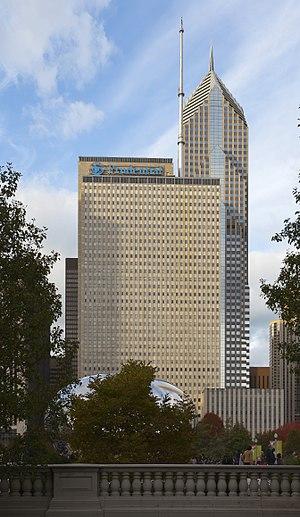
Le One Prudential Plaza est un gratte-ciel situé à Chicago, dans l'Illinois.
Tribune Publishing Company est une entreprise de média issue de la scission de Tribune Media en 2014 ayant eu pour dénomination Tronc, Inc.